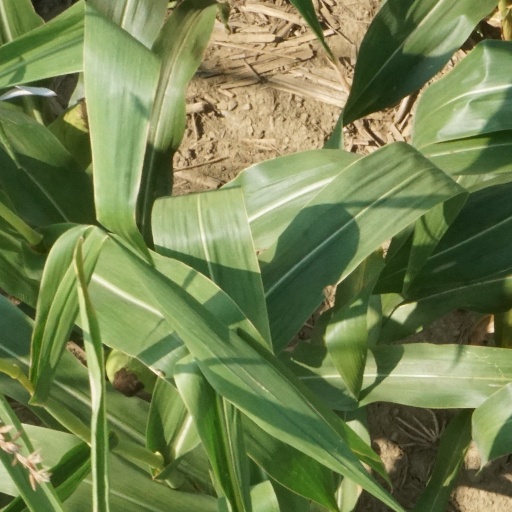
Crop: maize; corn